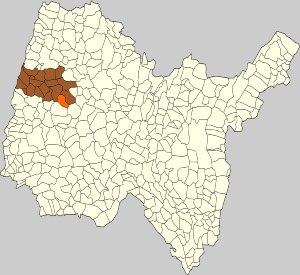
Chanoz-Châtenay est une commune française, située dans le département de l'Ain en région Auvergne-Rhône-Alpes.